Descaling agent

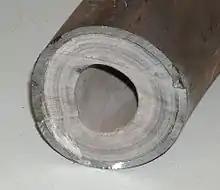
Limescale build-up inside a pipe reduces both liquid flow and thermal conduction from the pipe, so will reduce thermal efficiency when used as a heat exchanger.

A descaling agent or chemical descaler is a liquid chemical substance used to remove limescale from metal surfaces in contact with hot water, such as in boilers, water heaters, and kettles. Limescale is either white or brown in colour due to the presence of iron compounds. Glass surfaces may also exhibit scaling stains, as can many ceramic surfaces present in bathrooms and kitchen, and descaling agents can be used safely to remove those stains without affecting the substrate since both ceramics and glass are unreactive to most acids.